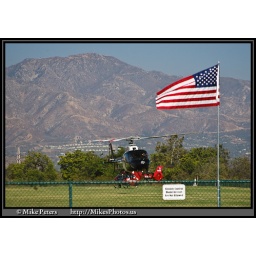
LAPD A-Star Air Ship painted in the new black and white scheme. N662PD @ 2010 American Heroes Airshow